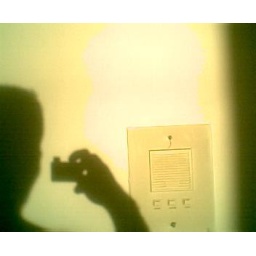
On the wall near the front door